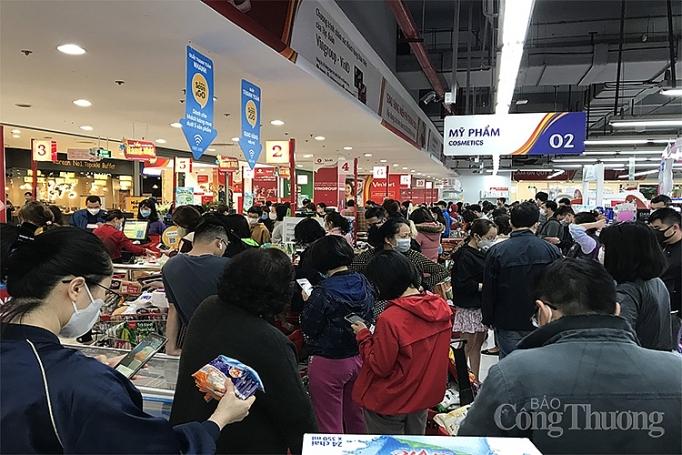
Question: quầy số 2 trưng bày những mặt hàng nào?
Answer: mỹ phẩm